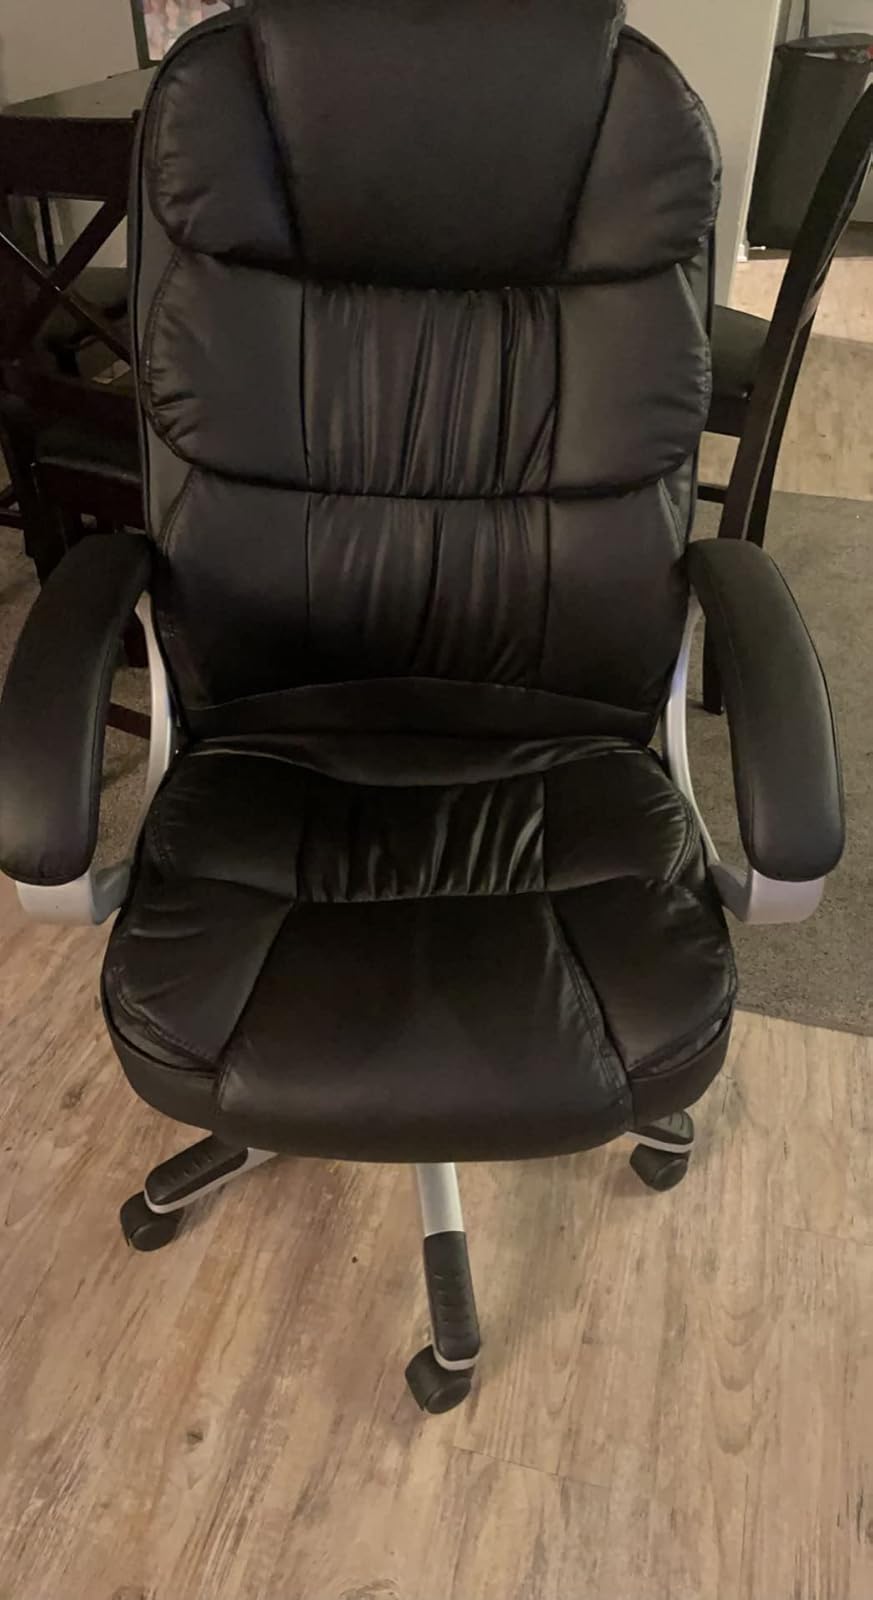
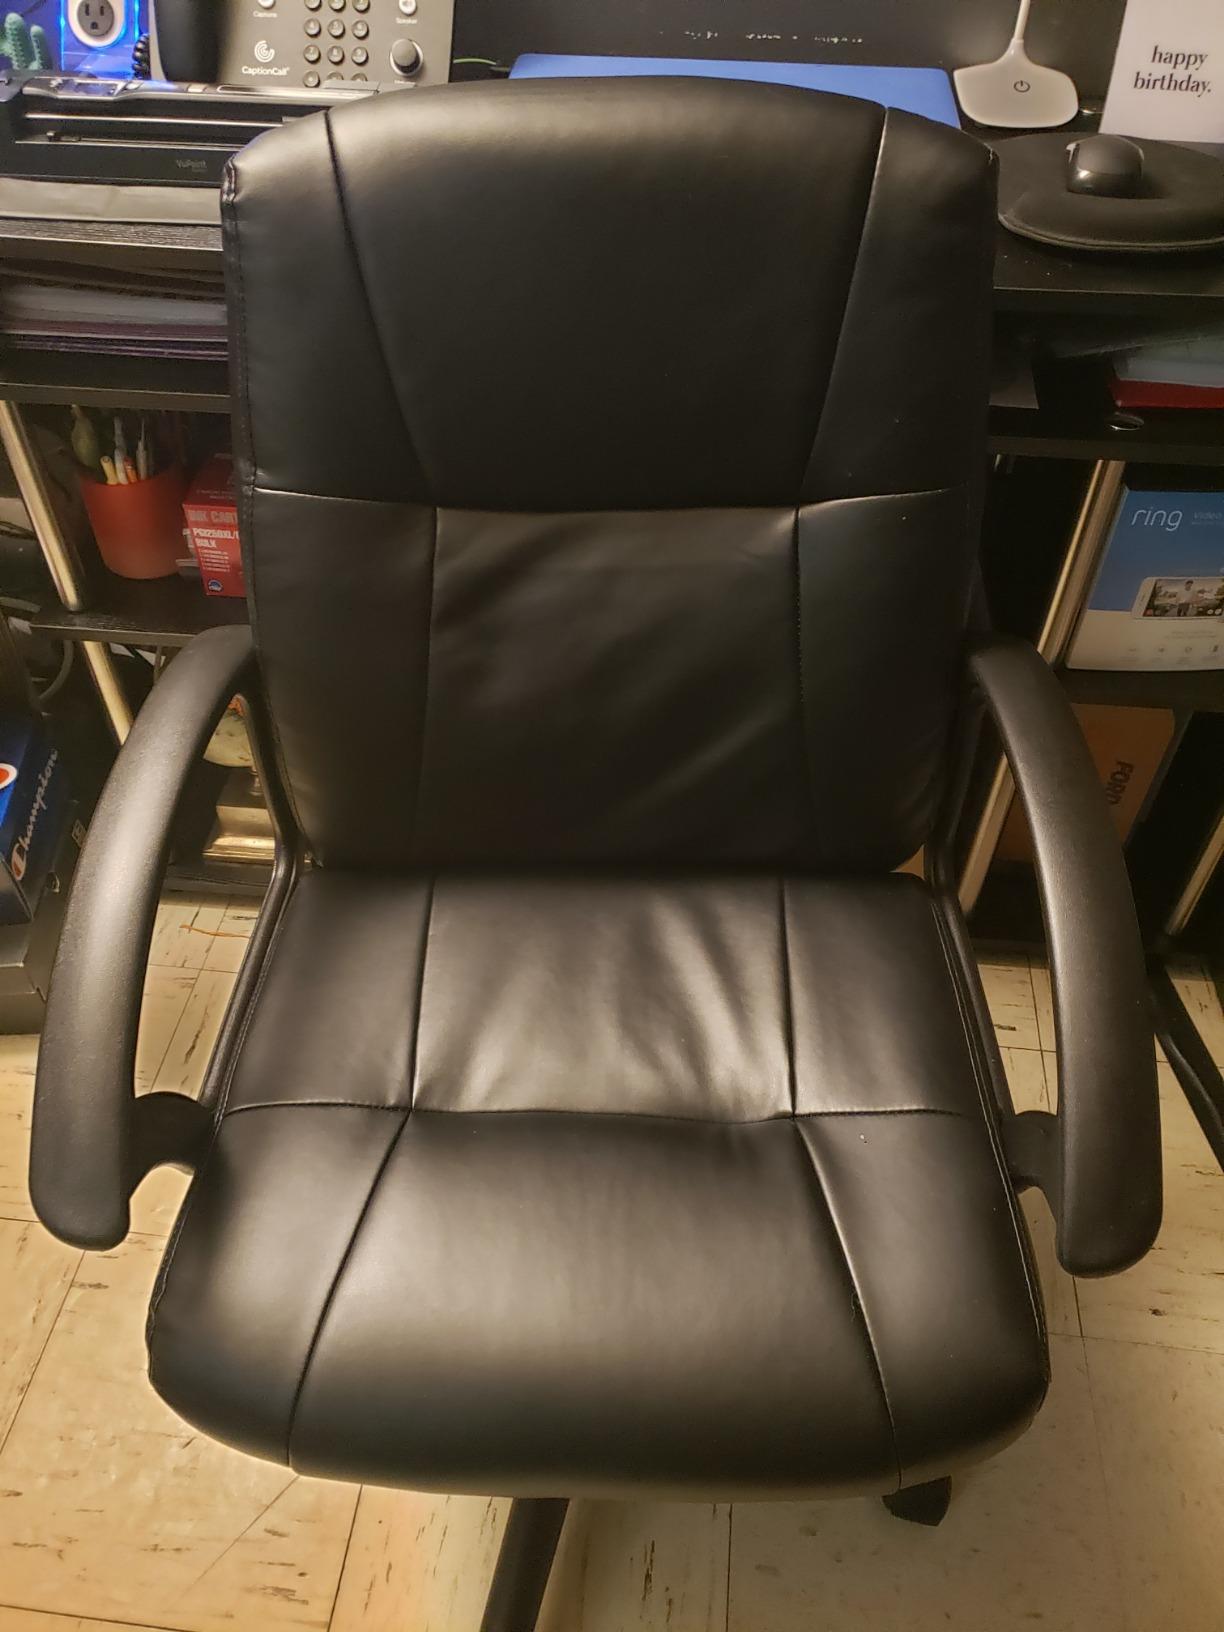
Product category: items_chair
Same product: no